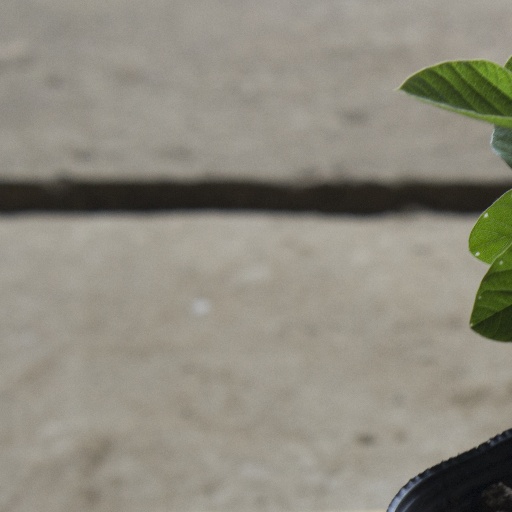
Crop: soybean